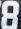
Number: 8